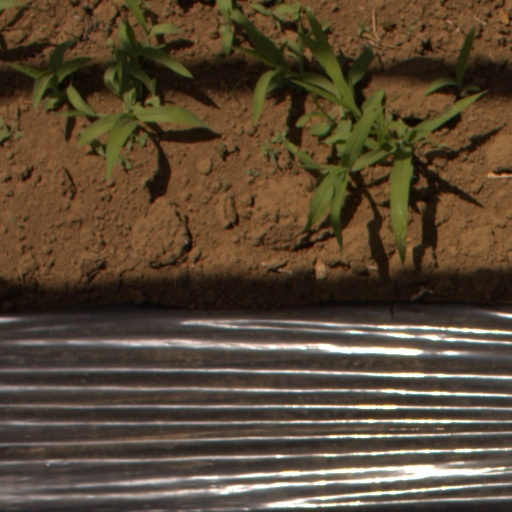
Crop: Jerusalem artichoke